Agger Tange

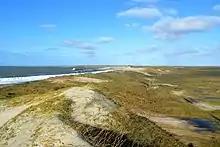
Agger Tange

Agger Tange ("tange" is Danish for "isthmus" or "panhandle") is a peninsula located between the Limfjord and the North Sea. Agger Tange protrudes from the North Jutlandic Island, immediately south of the village Agger in Thy.